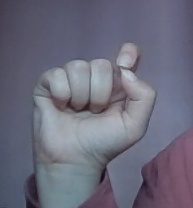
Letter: fa